Arab rule in Georgia

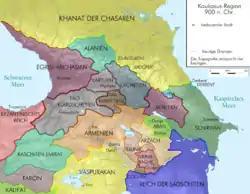
Georgia and the Caucasus around 900

Some regions, removed from the main cities and trade routes, maintained a large degree of autonomy from the Arab rulers, notably in the west of Georgia. There, in Klarjeti and Samtskhe, a noble family came to prominence during the second half of the 8th century: the Bagrationi, or Georgian Bagratids. Their origin is disputed, but it is now generally admitted that they were a branch of the Armenian Bagratuni dynasty, whose ancestor Vasak migrated to Klarjeti and was given lands there after 772, before receiving most of the former Guaramid lands after the extinction of the latter line around 786. The Bagrationi established their power in Tao-Klarjeti, but soon became rivals of the emirate for the control over Georgian lands. To assert their authority, they could rely both on Byzantine intervention and on the dissensions among the Arabs. In 809, the emir of Tbilisi, Isma'il ibn Shuab, proclaimed independence from the caliphate, which sought the help of Georgian princes against the rebellion, and enrolled the Bagrationi against Ibn Shuab. In 813, the head of the dynasty, Ashot I restored the Principate of Iberia, or Kartli, for himself. He received recognition from both the caliph and the Byzantines, who bestowed upon him the official title of "curopalates". This new balance between emirate and independent Bagrationi lands would continue during the next decades, the caliph supporting whichever side was less menacing to its overall authority at the moment. This allowed other Georgian regions more autonomy, and Kakheti gained its independence from both Iberia and the emirate at the time, under its own "mtavari". At the same time, Byzantium lost its last dependencies on the Georgian Black Sea coast, as the Kingdom of Abkhazia expanded.